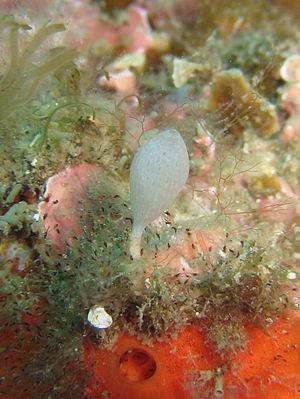
Clathrine pedonculée (Guancha lacunosa) en Méditerranée près de Banyuls
La Clathrine pédonculée est une espèce de spongiaire de la famille des Clathrinidés.
Clathrina est un genre d'éponges calcaires de la famille Clathrinidae. L'espèce Clathrina clathrus est l'espèce type du genre.
Les Clathrinidae constituent une famille d'animaux de l'embranchement des éponges, dans l'ordre des Clathrinida.